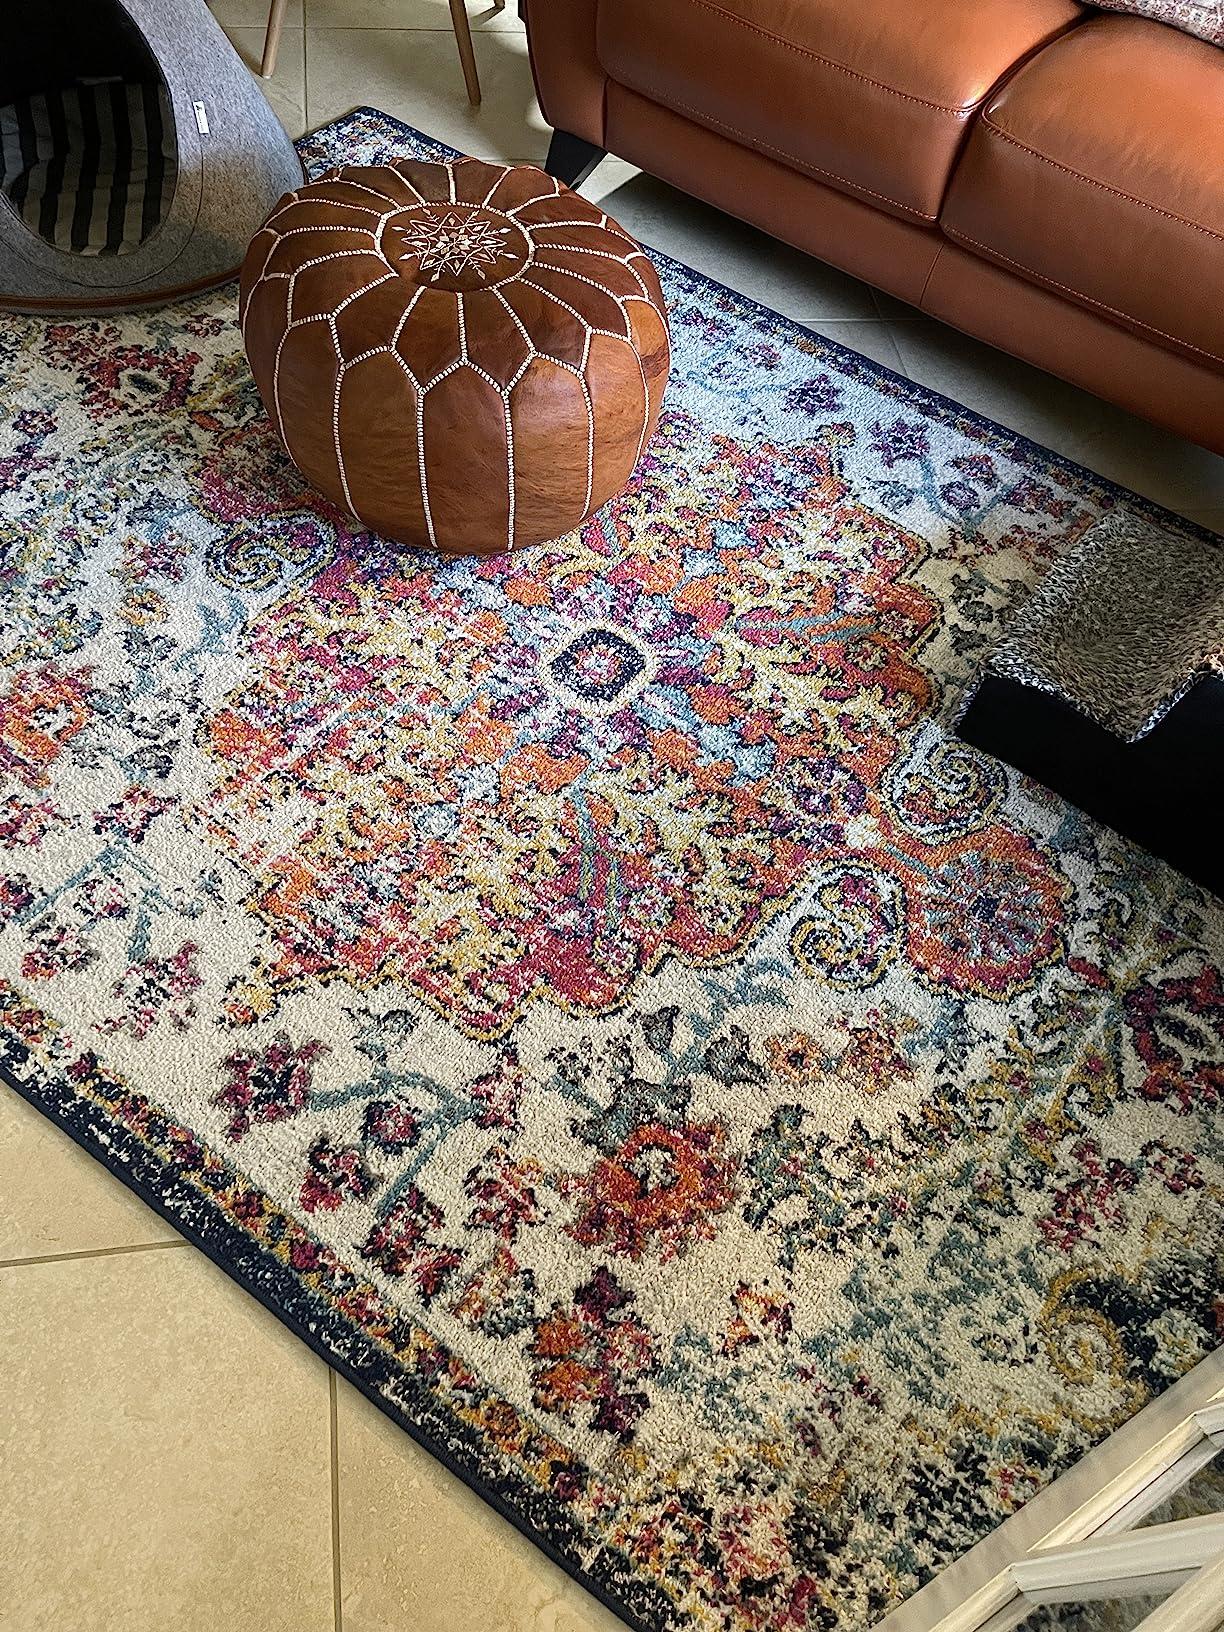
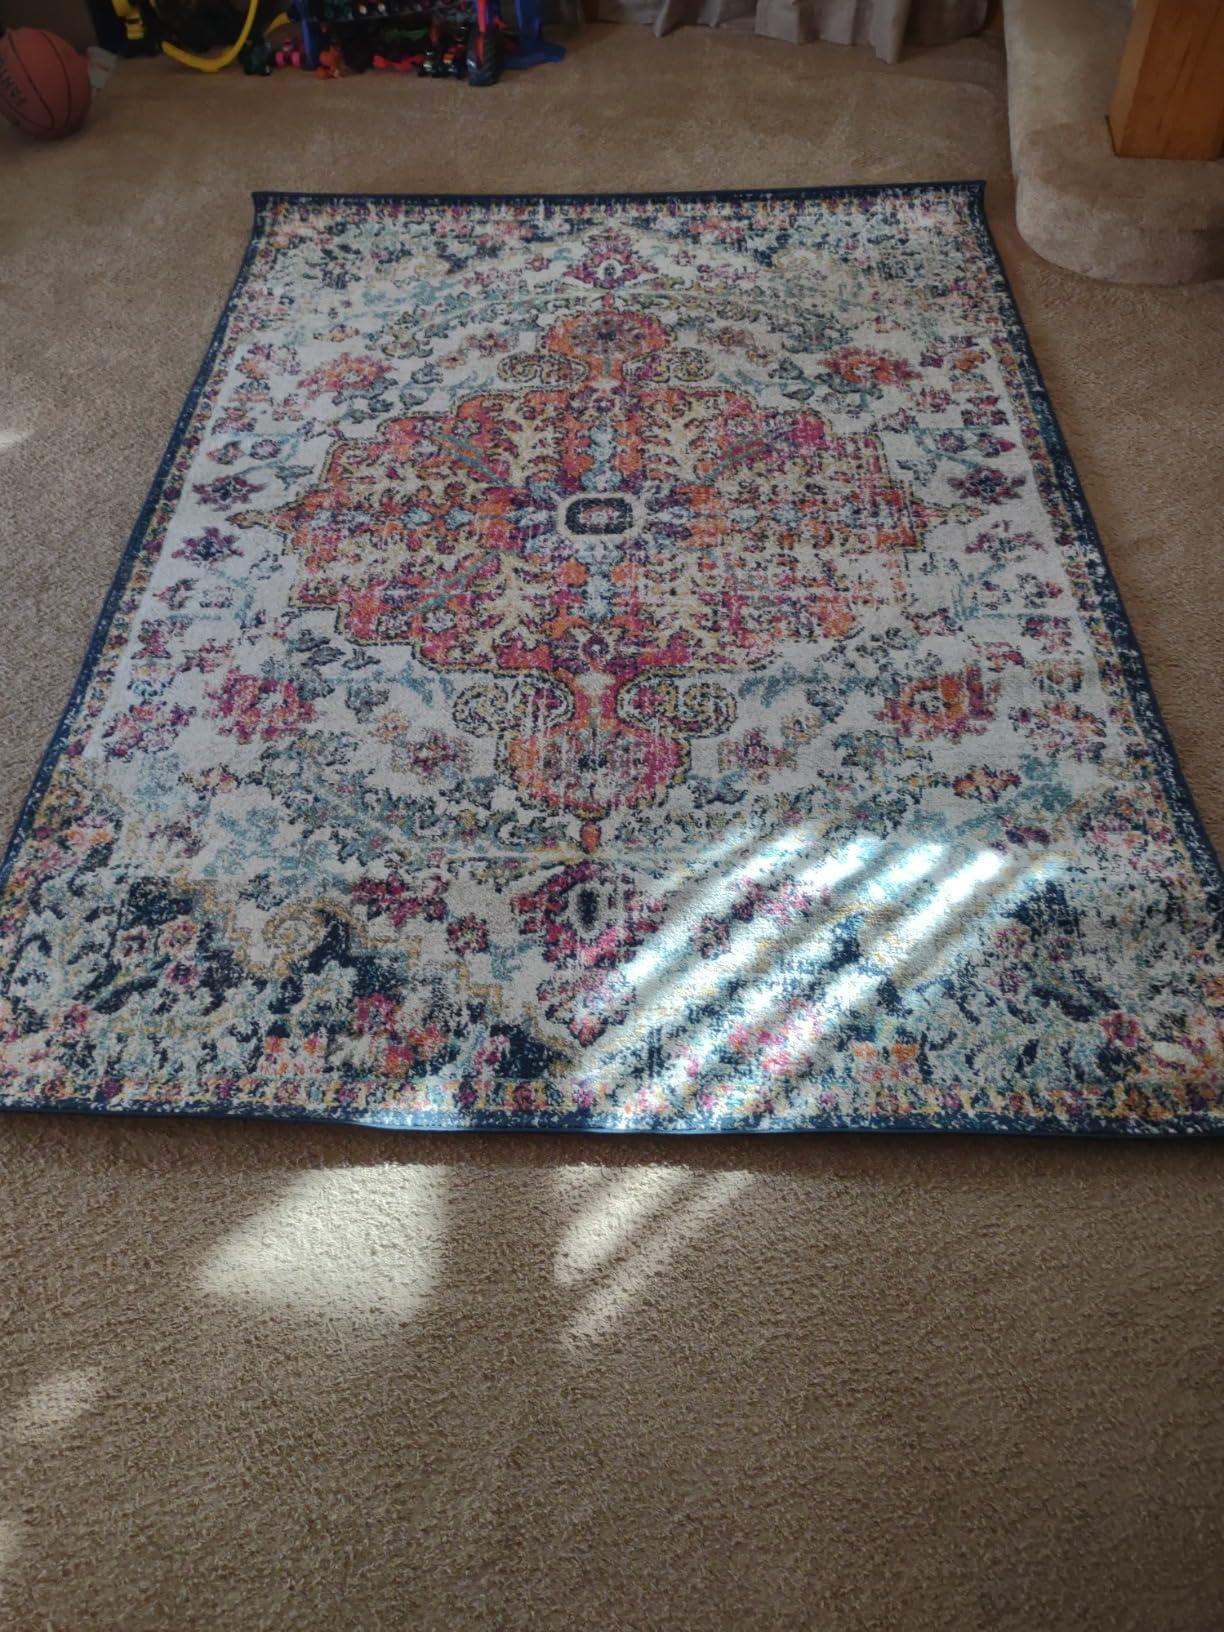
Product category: misc
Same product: yes